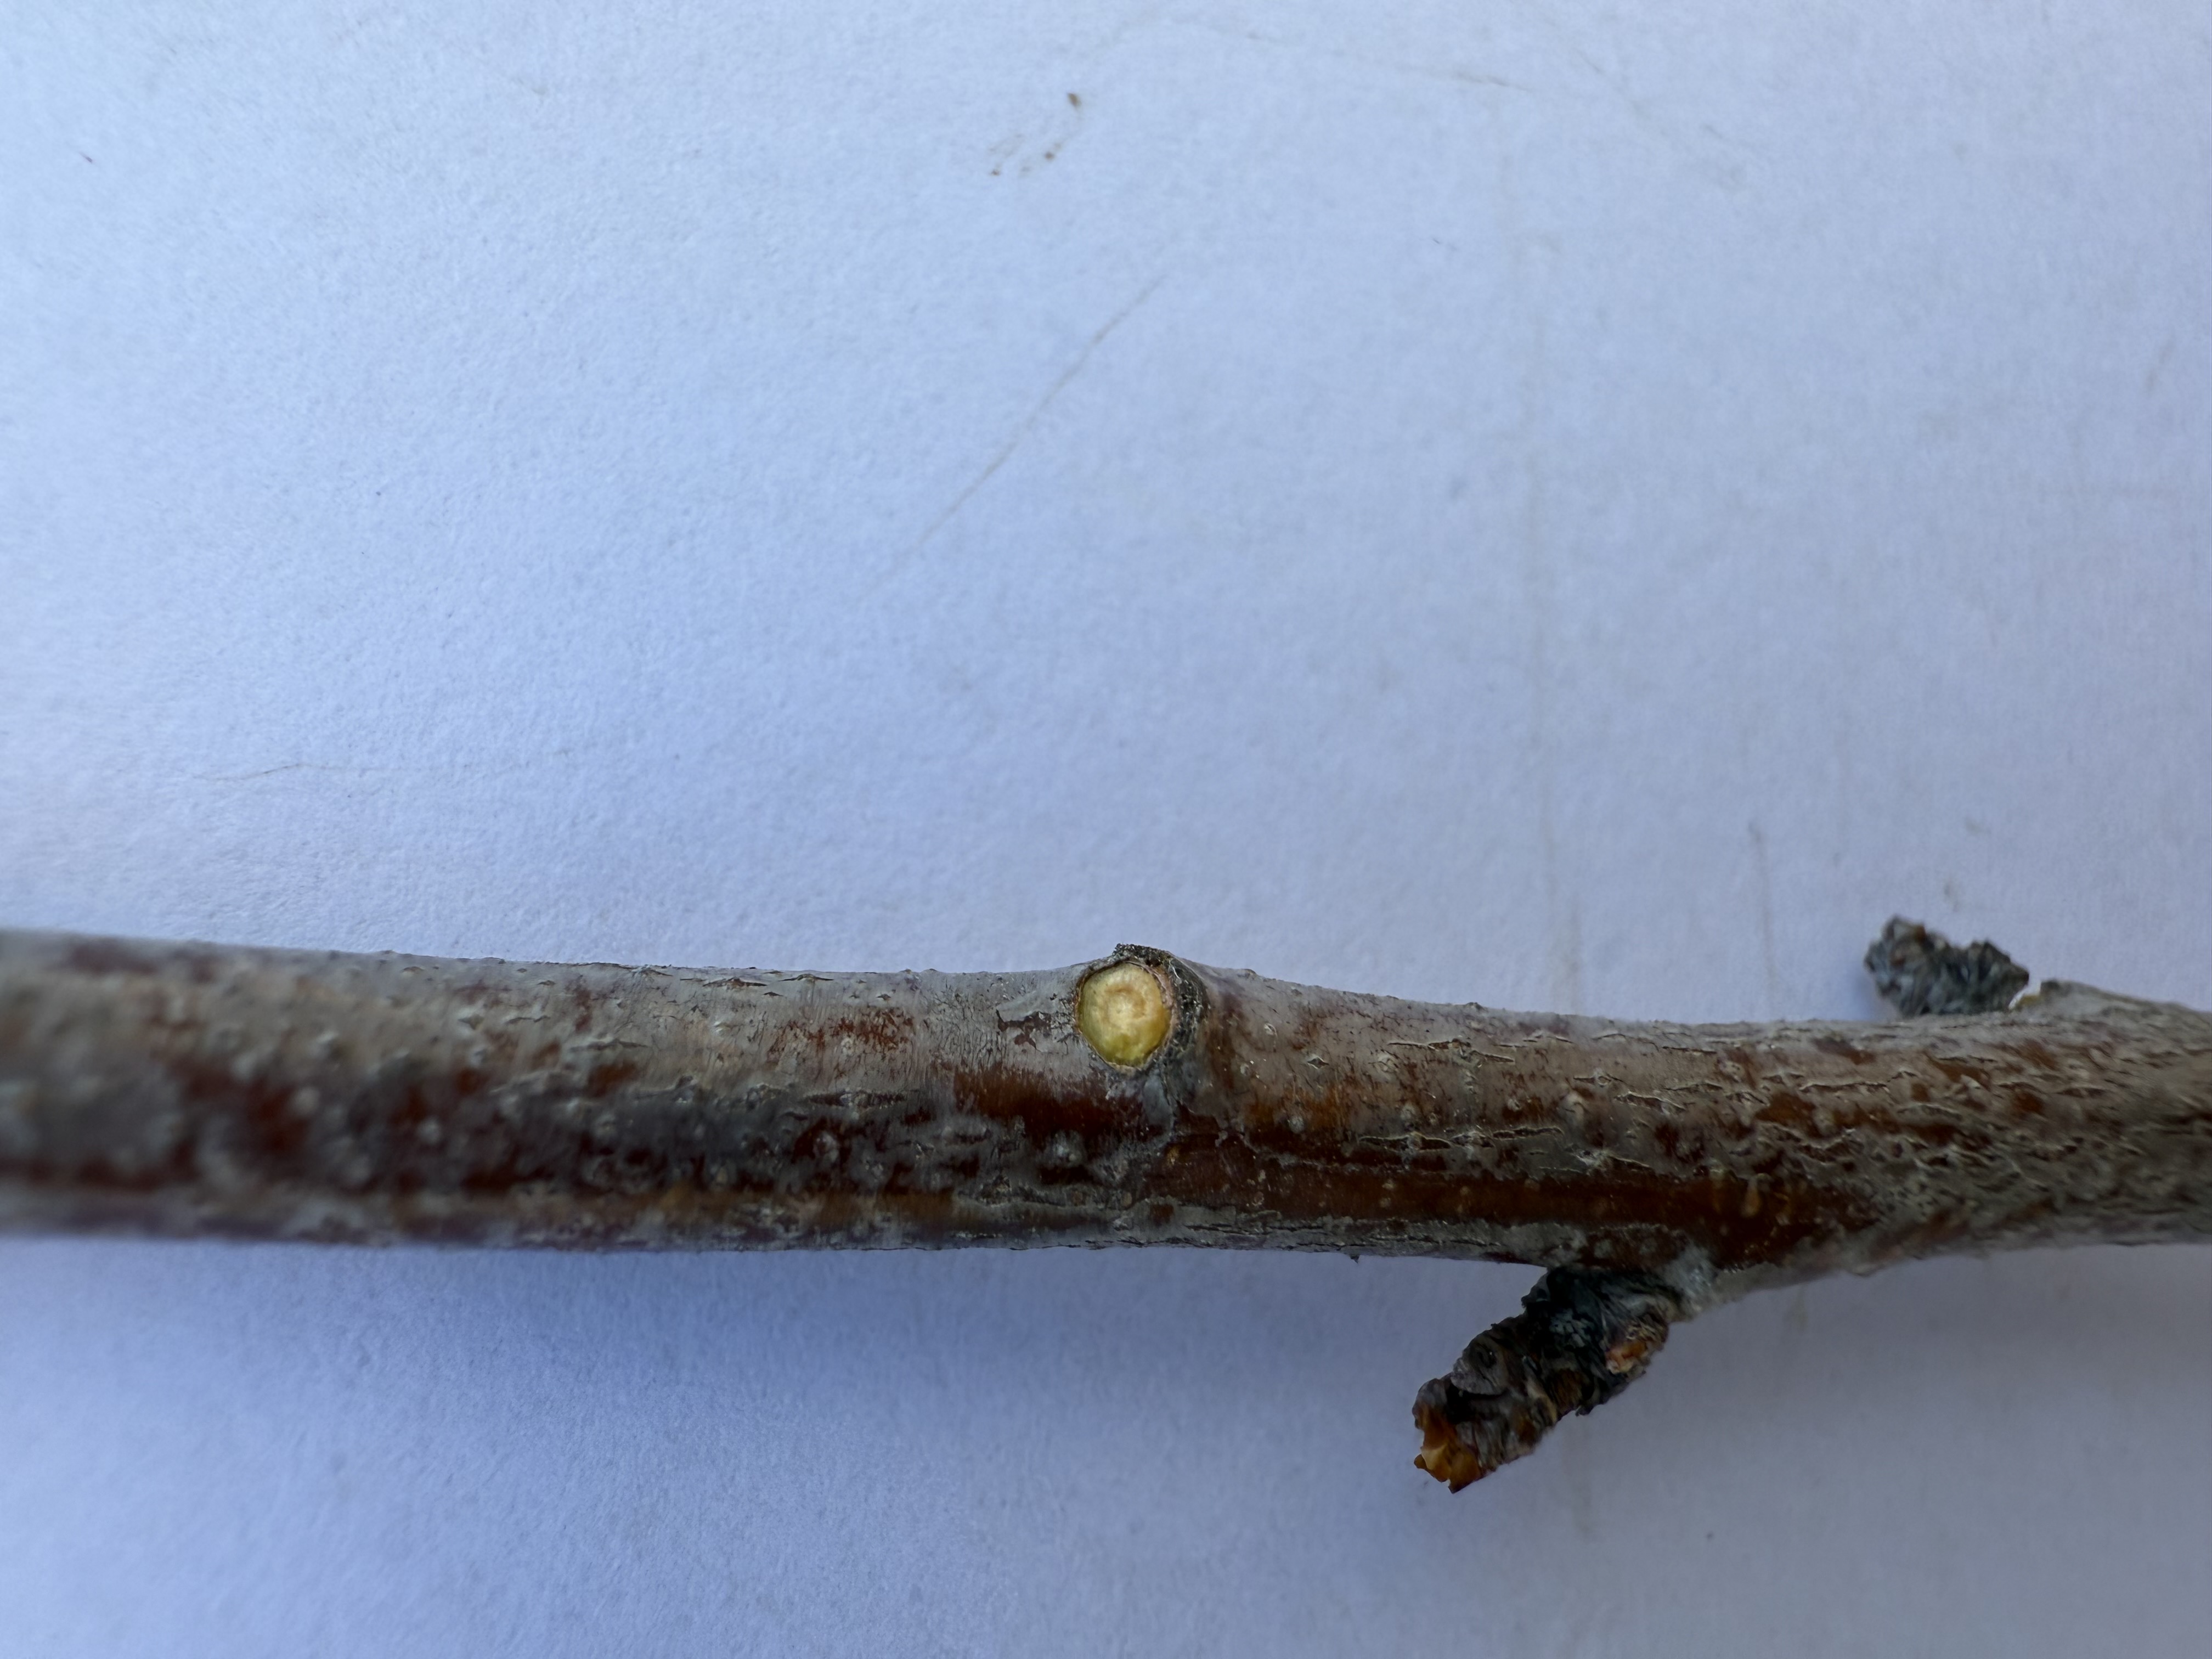
Variety: Black Diamond Plum